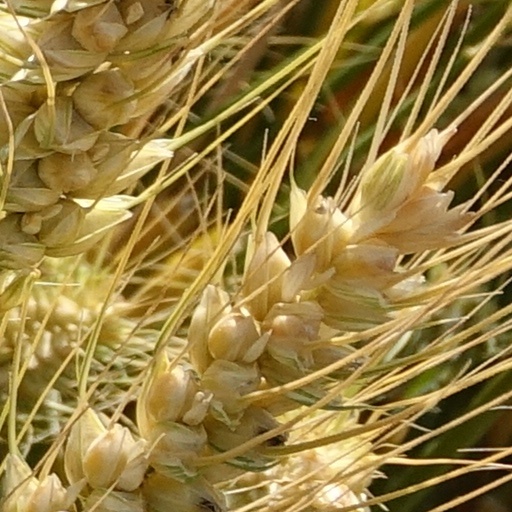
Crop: wheat